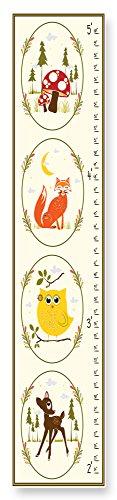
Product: Stupell Home Décor Deer Owl Fox Woodland Growth Chart, 7 x 0.5 x 39, Proudly Made in USA
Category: Baby Products | Nursery | Décor | Wall Décor | Wall Plaques
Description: The perfect decorative piece to measure your child's growth.
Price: $37.16
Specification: ProductDimensions:7x39x0.5inches|ItemWeight:3.6pounds|ShippingWeight:3.65pounds(Viewshippingratesandpolicies)|Manufacturer:StupellIndustries|ASIN:B01EWLA45I|Itemmodelnumber:GC-106